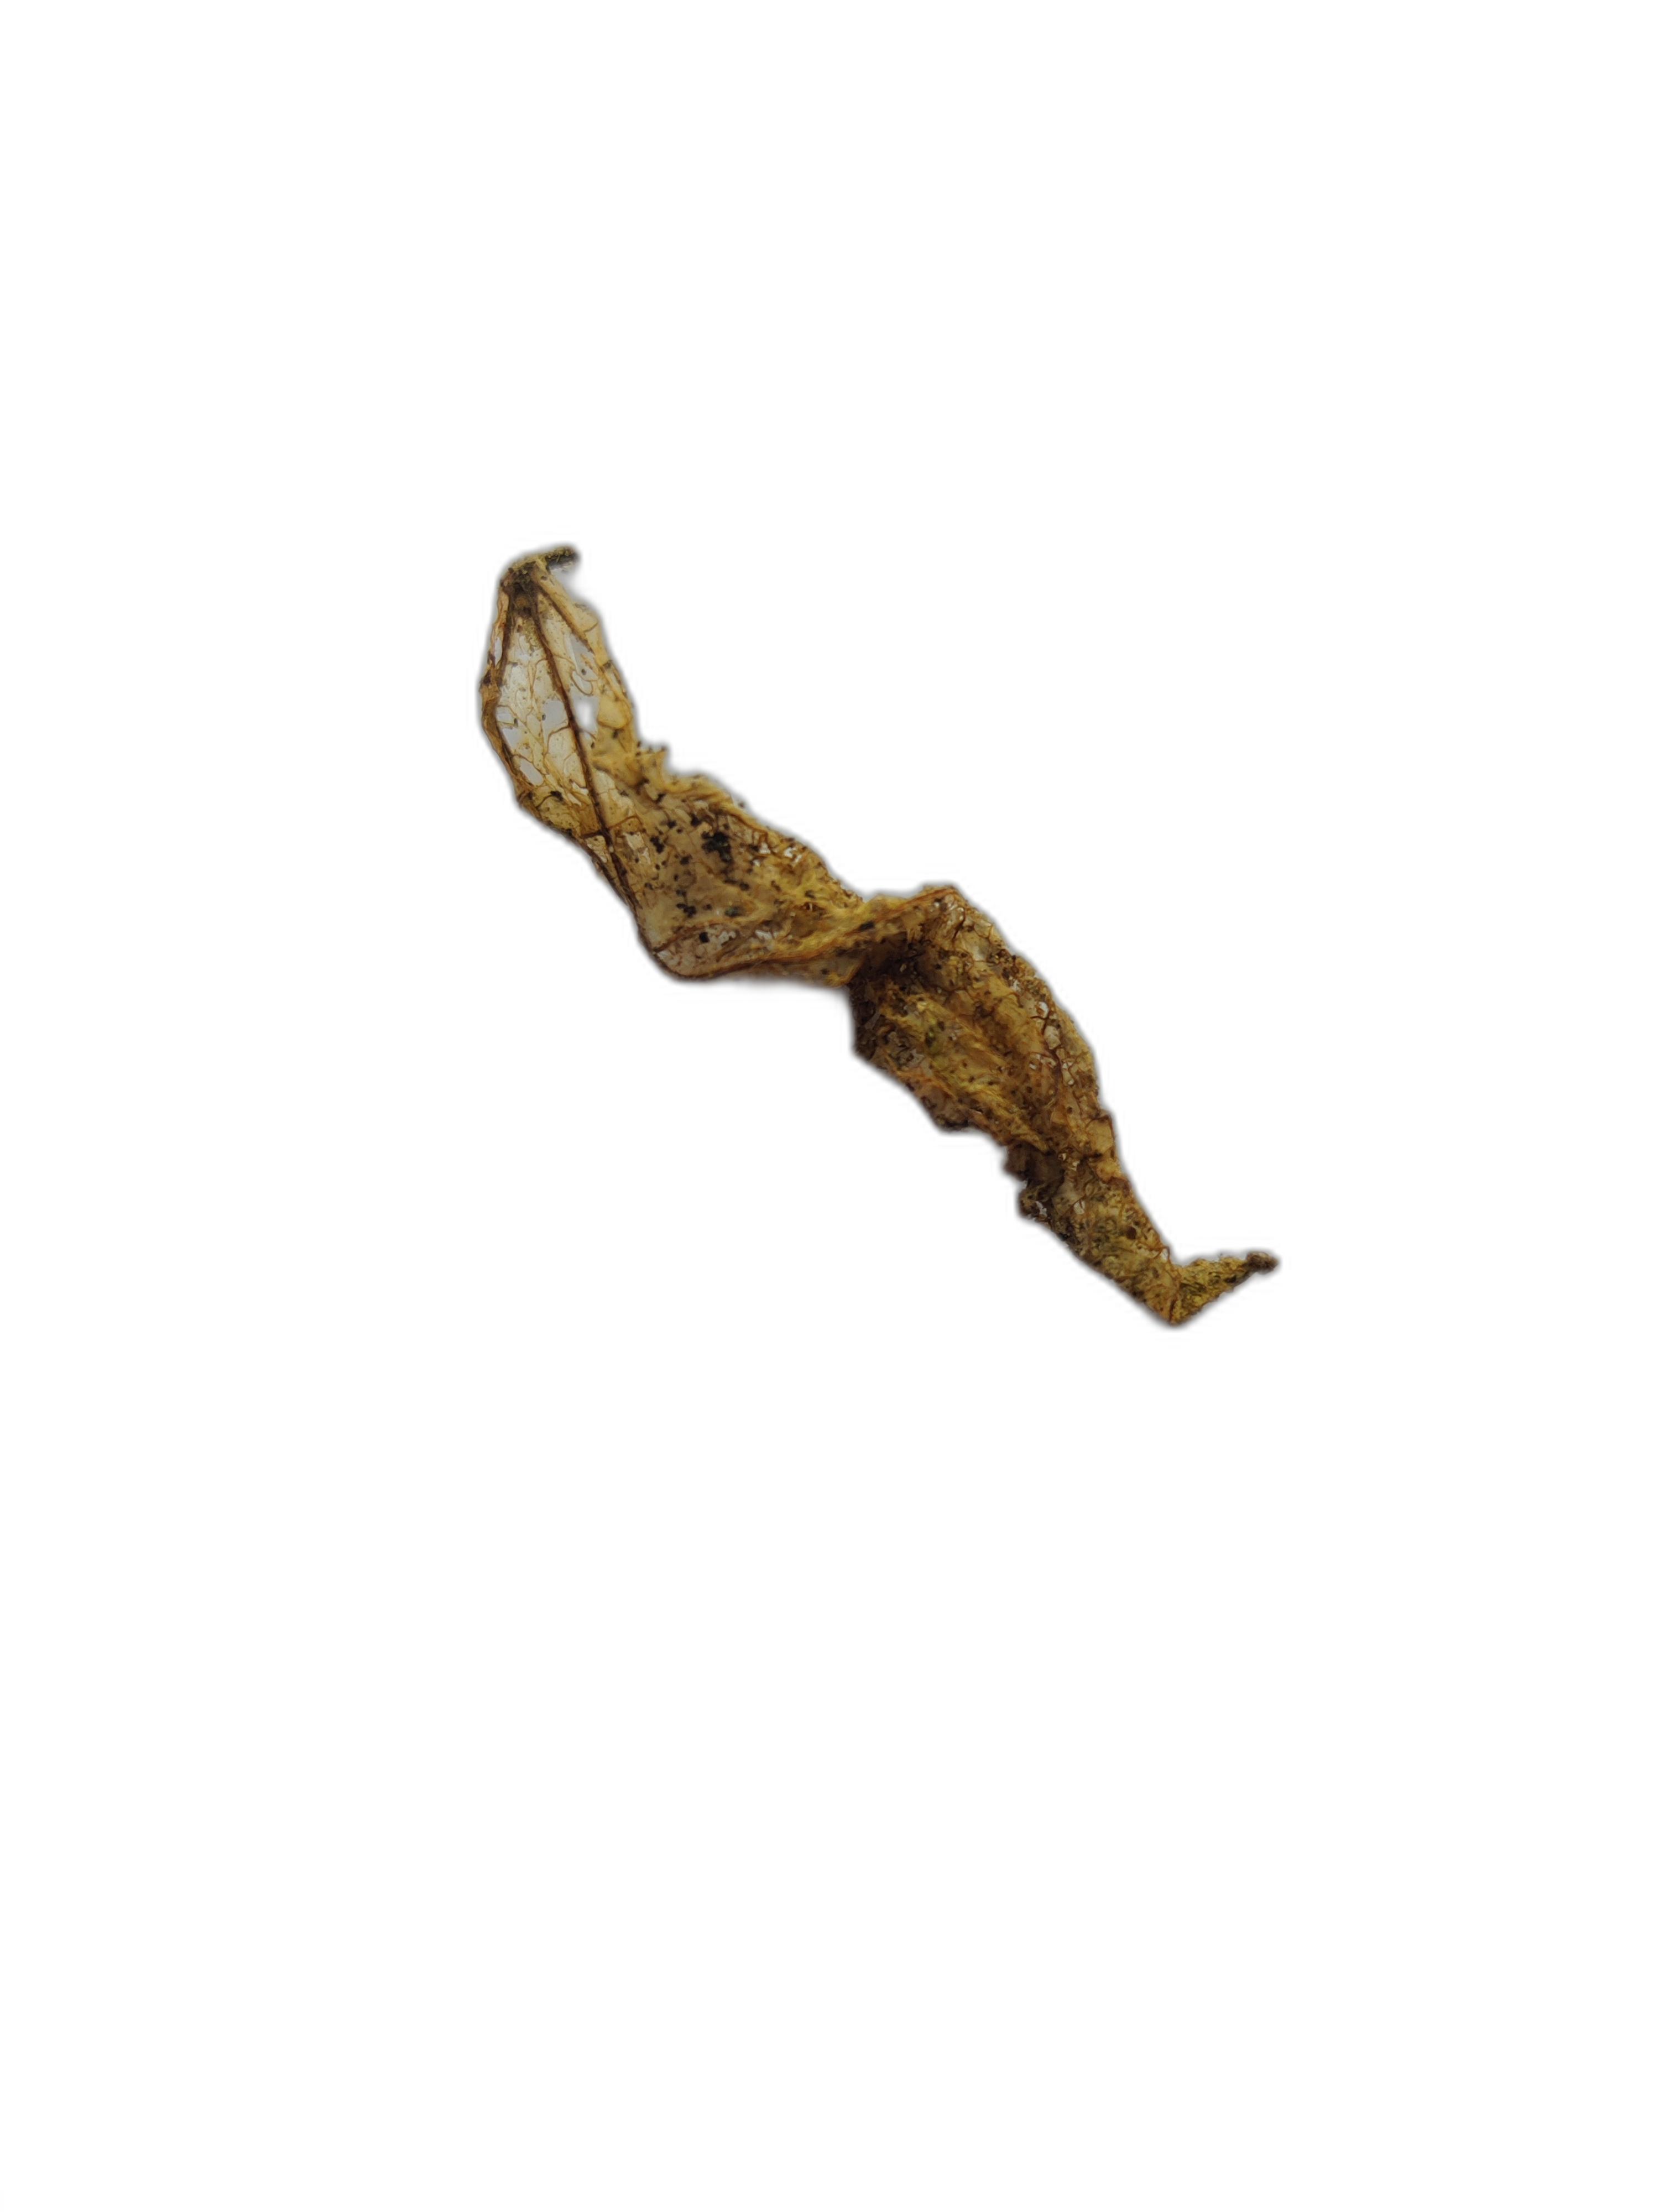
Label: Insect